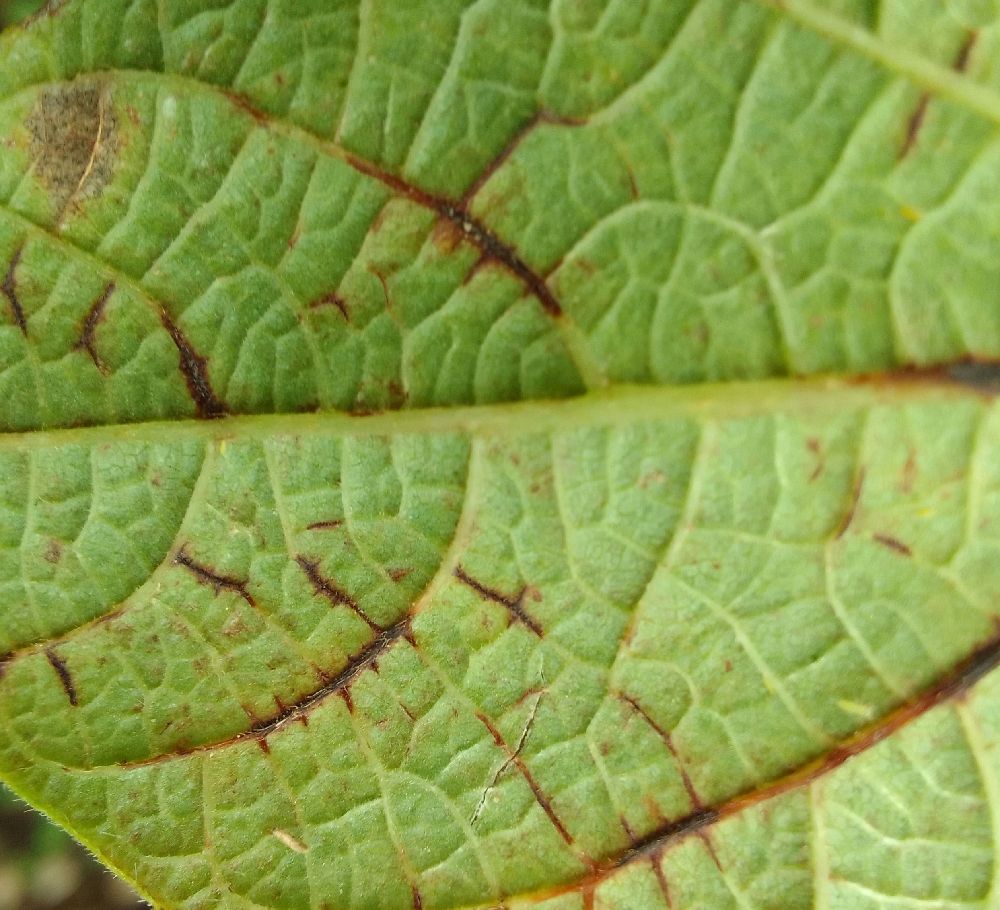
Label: anthracnose